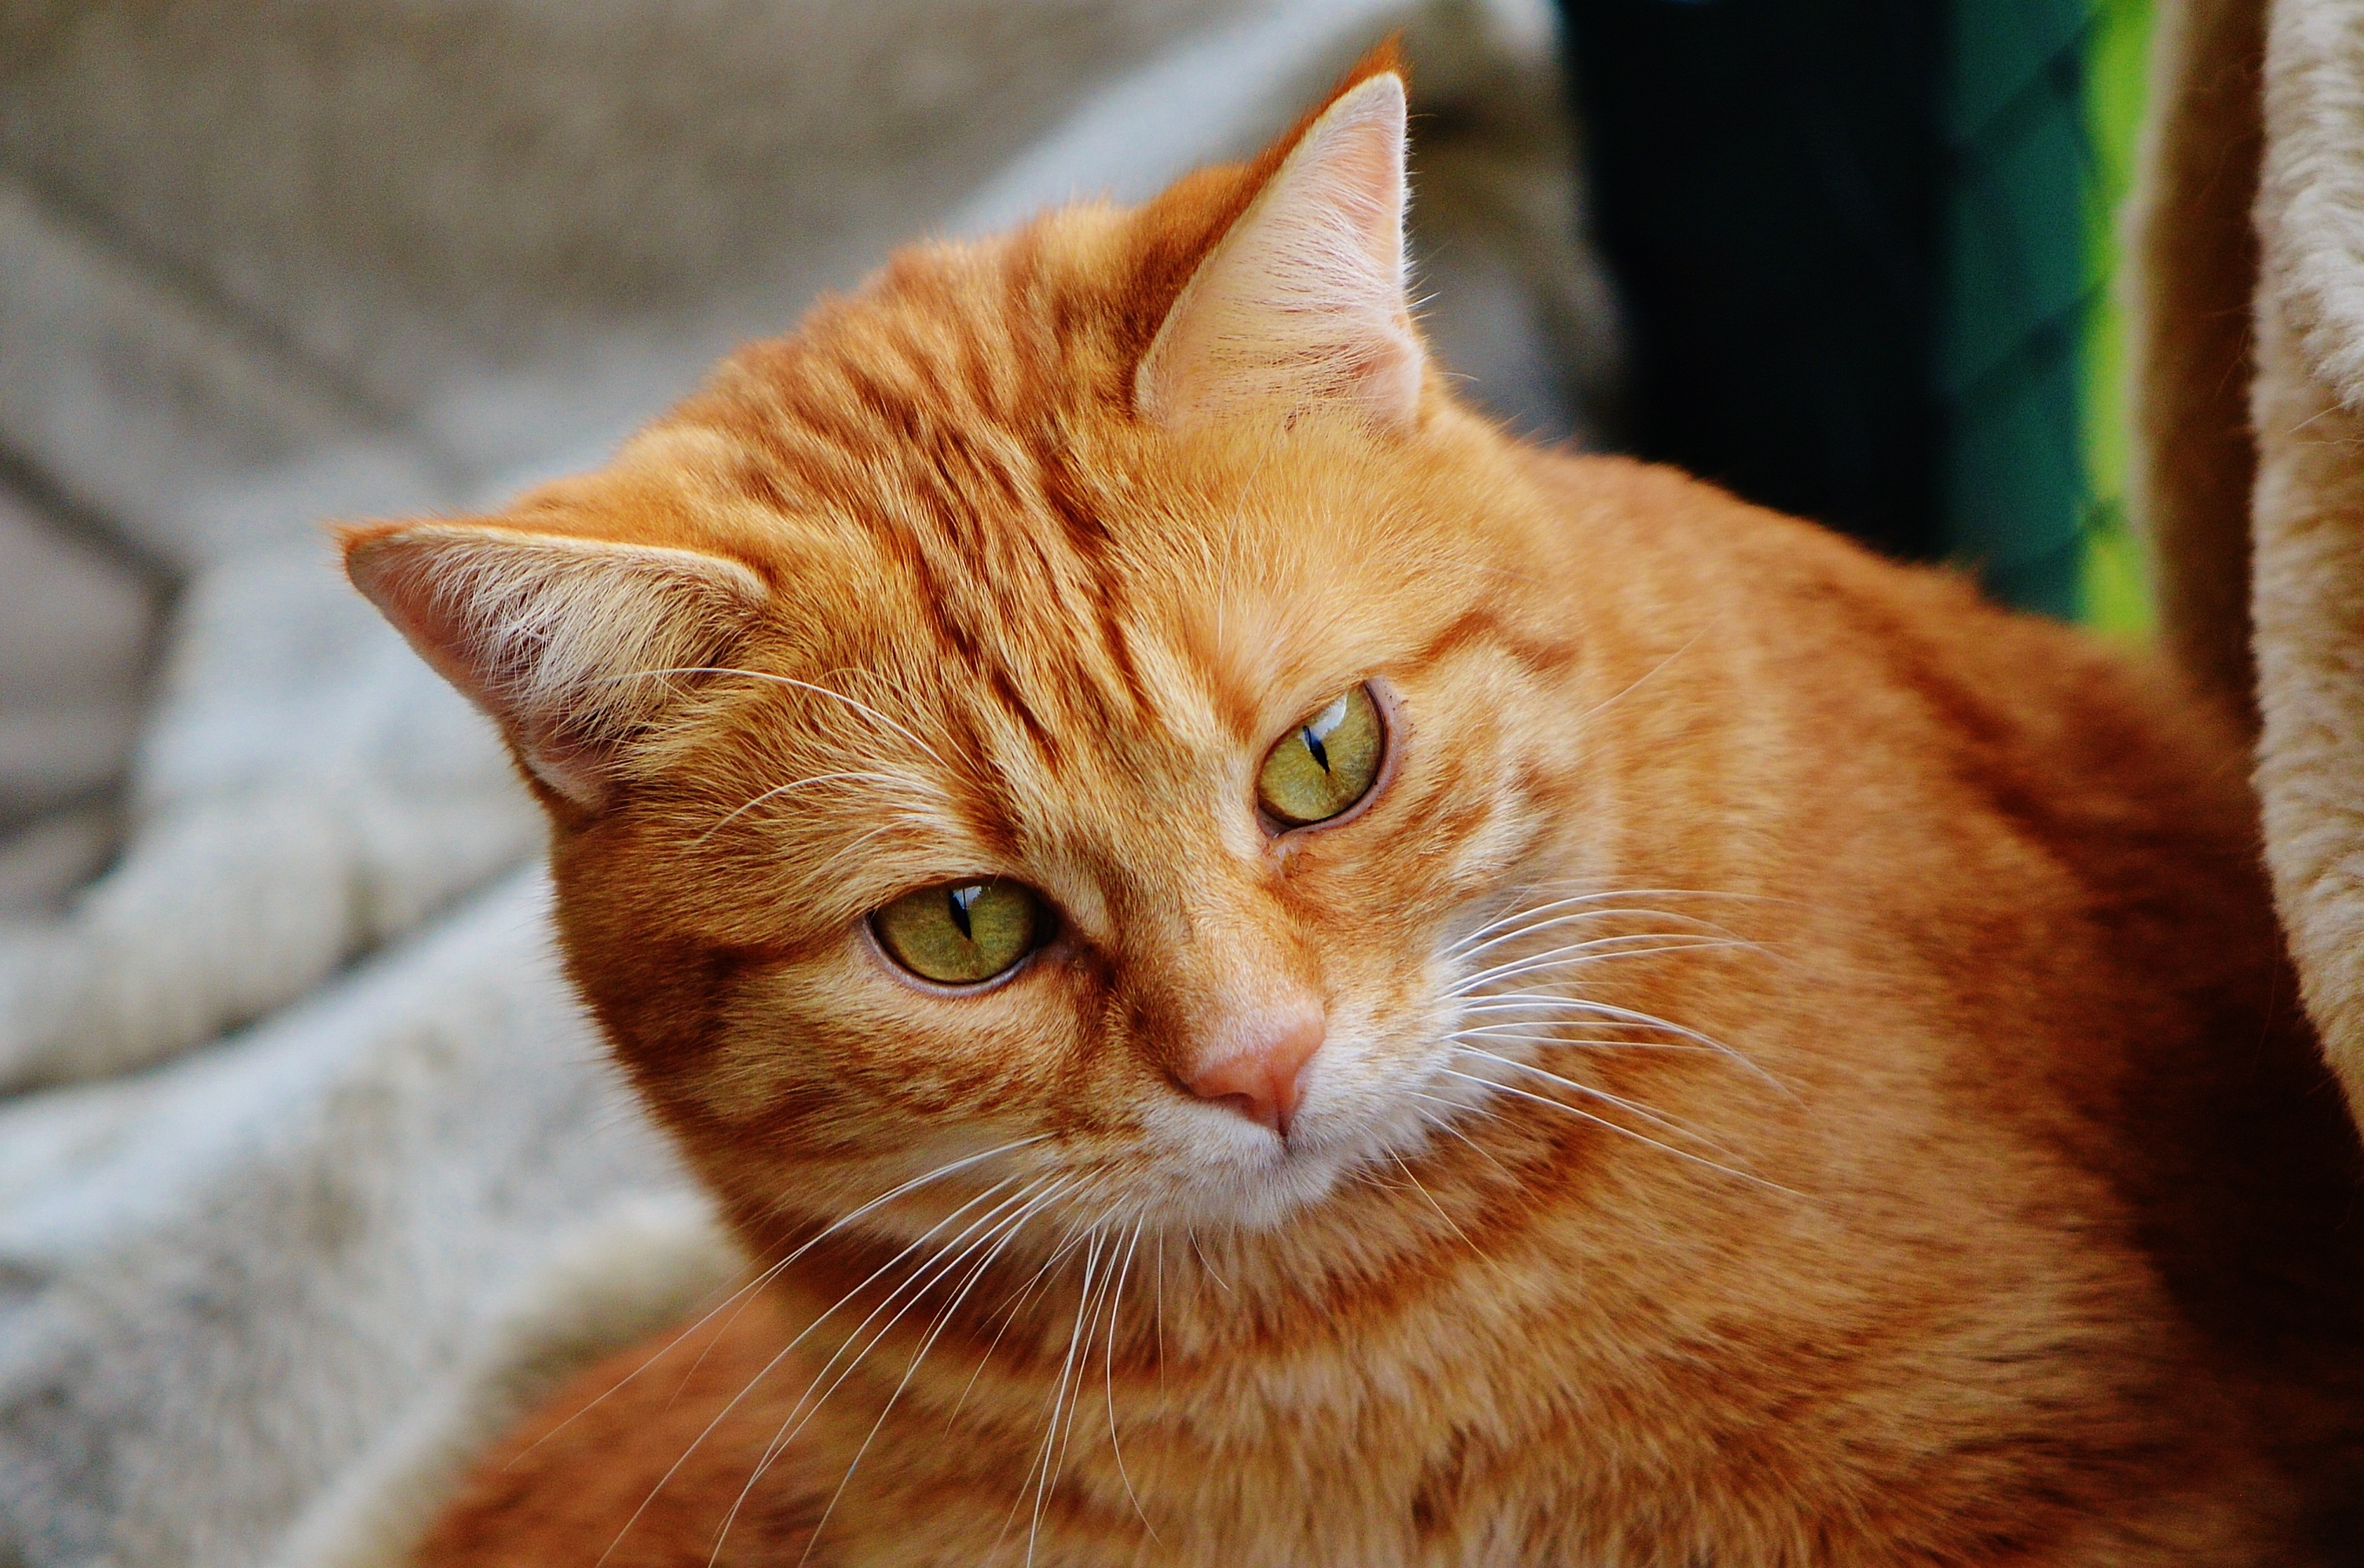
sweet, animal, cute, pet, fur, red, kitten, cat, mammal, fauna, playful, close up, nose, whiskers, tiger, adidas, skin, vertebrate, cuddly, animal world, domestic cat, mackerel, cat face, young cat, red mackerel tabby, red cat, tabby cat, european shorthair, small to medium sized cats, cat like mammal, domestic short haired cat, rusty spotted cat